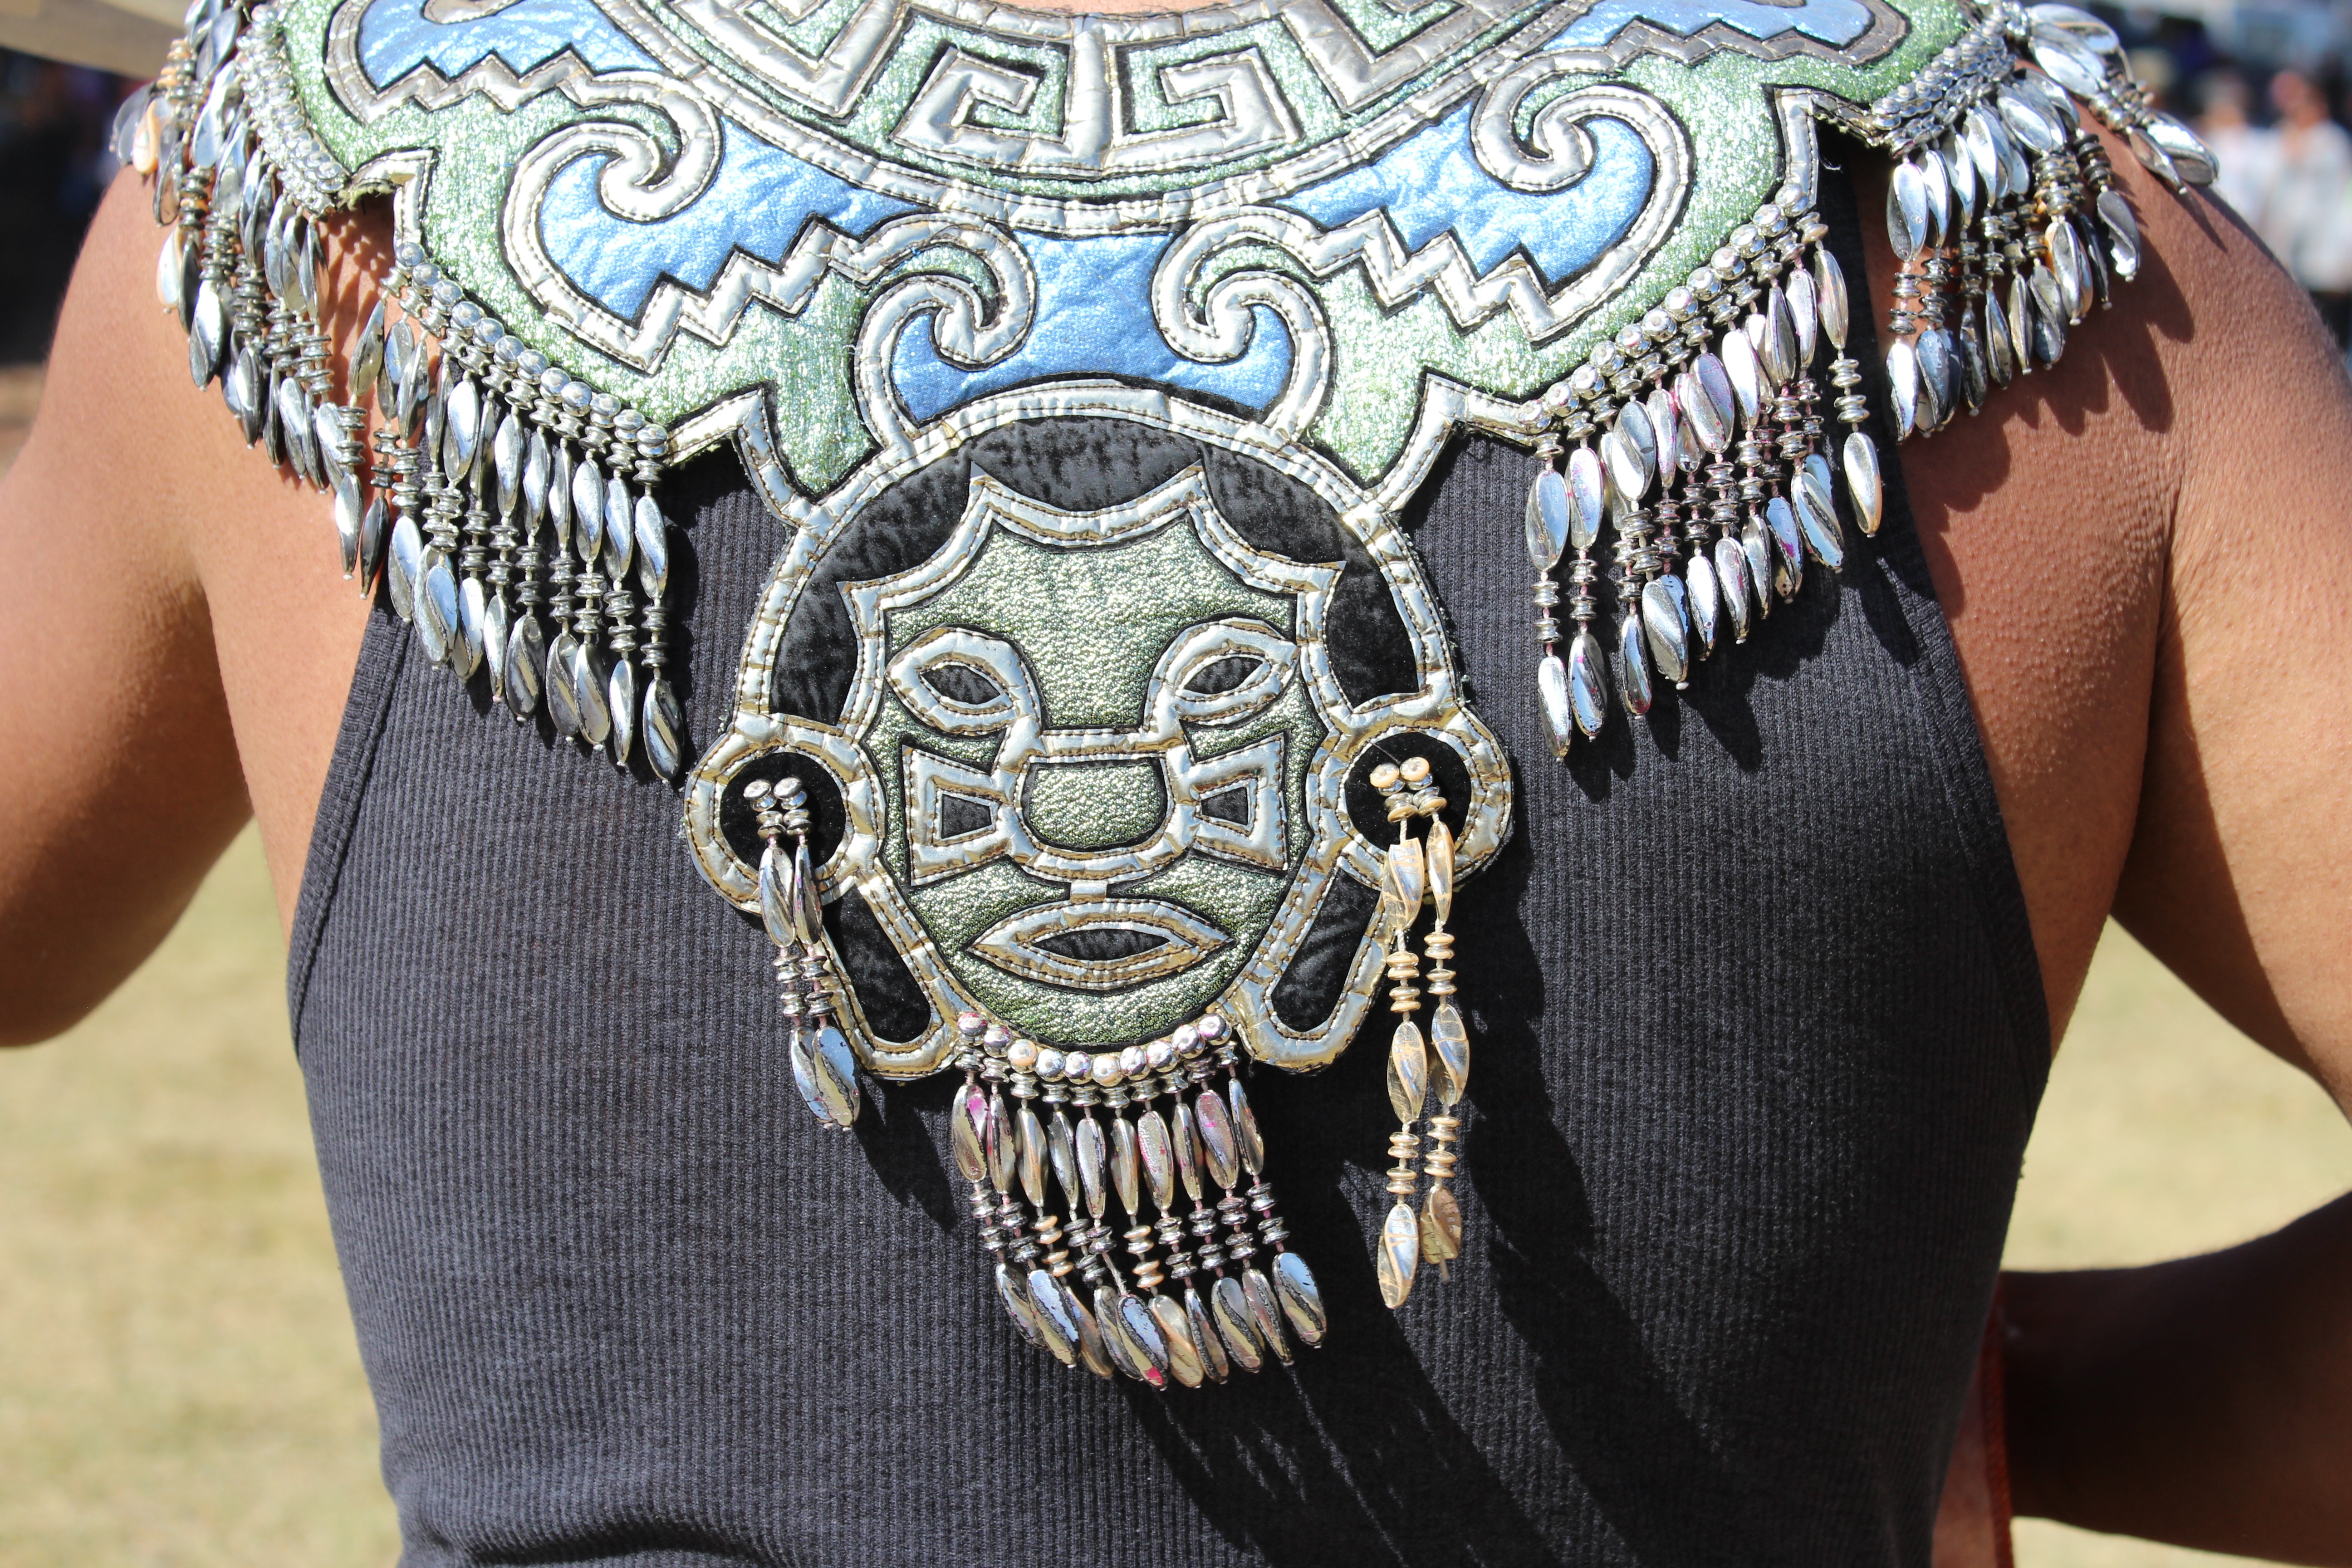
clothing, aztec, art, colors, drawing, feathers, mexico, indian, maya, ritual, apache, coat of arms, pre columbian, hieroglyphic